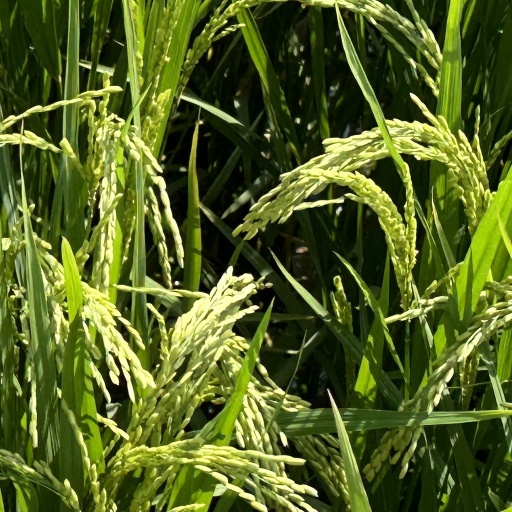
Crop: rice